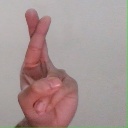
अक्षर: र